Wild On!

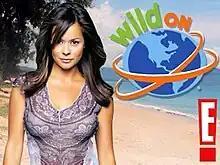

Wild On! was a travel show that was produced from 1997 until 2003 by E!. Each episode followed a celebrity host as they experienced the food, culture, and nightlife of a certain region.